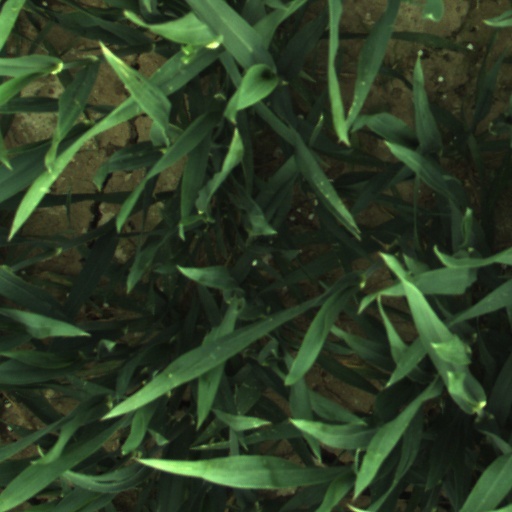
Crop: wheat